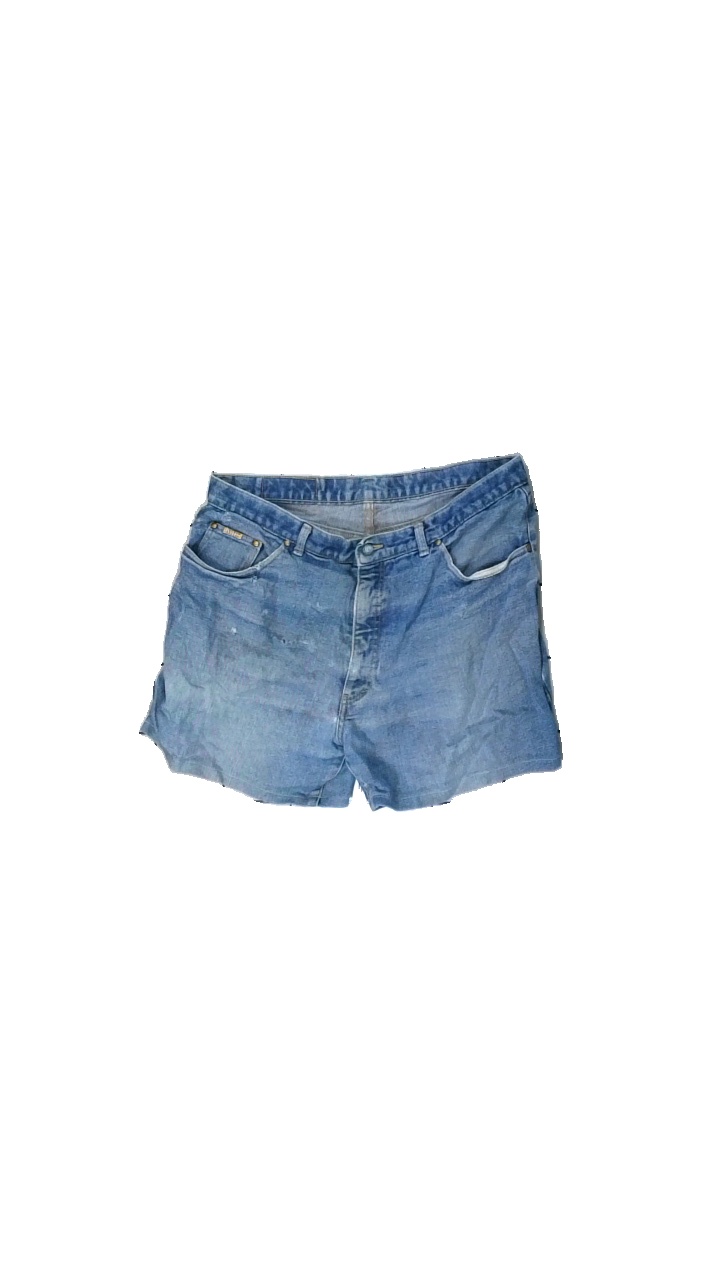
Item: Shorts (Men)
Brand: Missing
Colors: Blue
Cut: Regular
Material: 100% cotton
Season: Summer
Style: Denim
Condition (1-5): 1
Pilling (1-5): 1
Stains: Major
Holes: Major
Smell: Major
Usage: Export
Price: <50